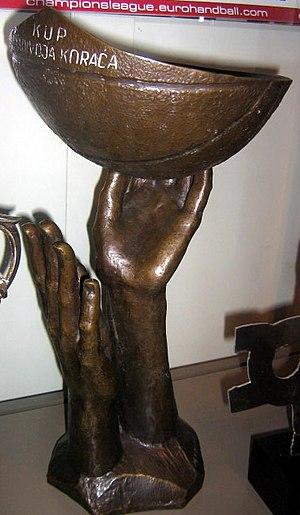
Radivoj Korać, né le 5 novembre 1938 à Sombor et mort le 2 juin 1969 à Sarajevo, est un joueur de basket-ball jouant pour la Yougoslavie, évoluant au poste d'ailier fort. Il a été élu membre, à titre posthume, du FIBA Hall of Fame.
L’Élan béarnais Pau-Lacq-Orthez est un club professionnel de basket-ball basé à Pau.
Cet article présente l'historique du parcours européen du Limoges Cercle Saint-Pierre. De 1981 à 2000, le CSP participe à de nombreuses coupes européennes sans discontinuer.
Le Pallacanestro Cantù ou Mapooro Cantù est un club italien de basket-ball de la ville de Cantù. il possède un palmarès européen prestigieux avec deux victoires en Coupe des clubs champions en 1982 et 1983, quatre victoires en 1973, 1974, 1975 et 1991 en Coupe Korać - compétition dont il détient le record de victoires - et quatre victoires en Coupe des Coupes en 1977, 1978, 1979 et 1981.